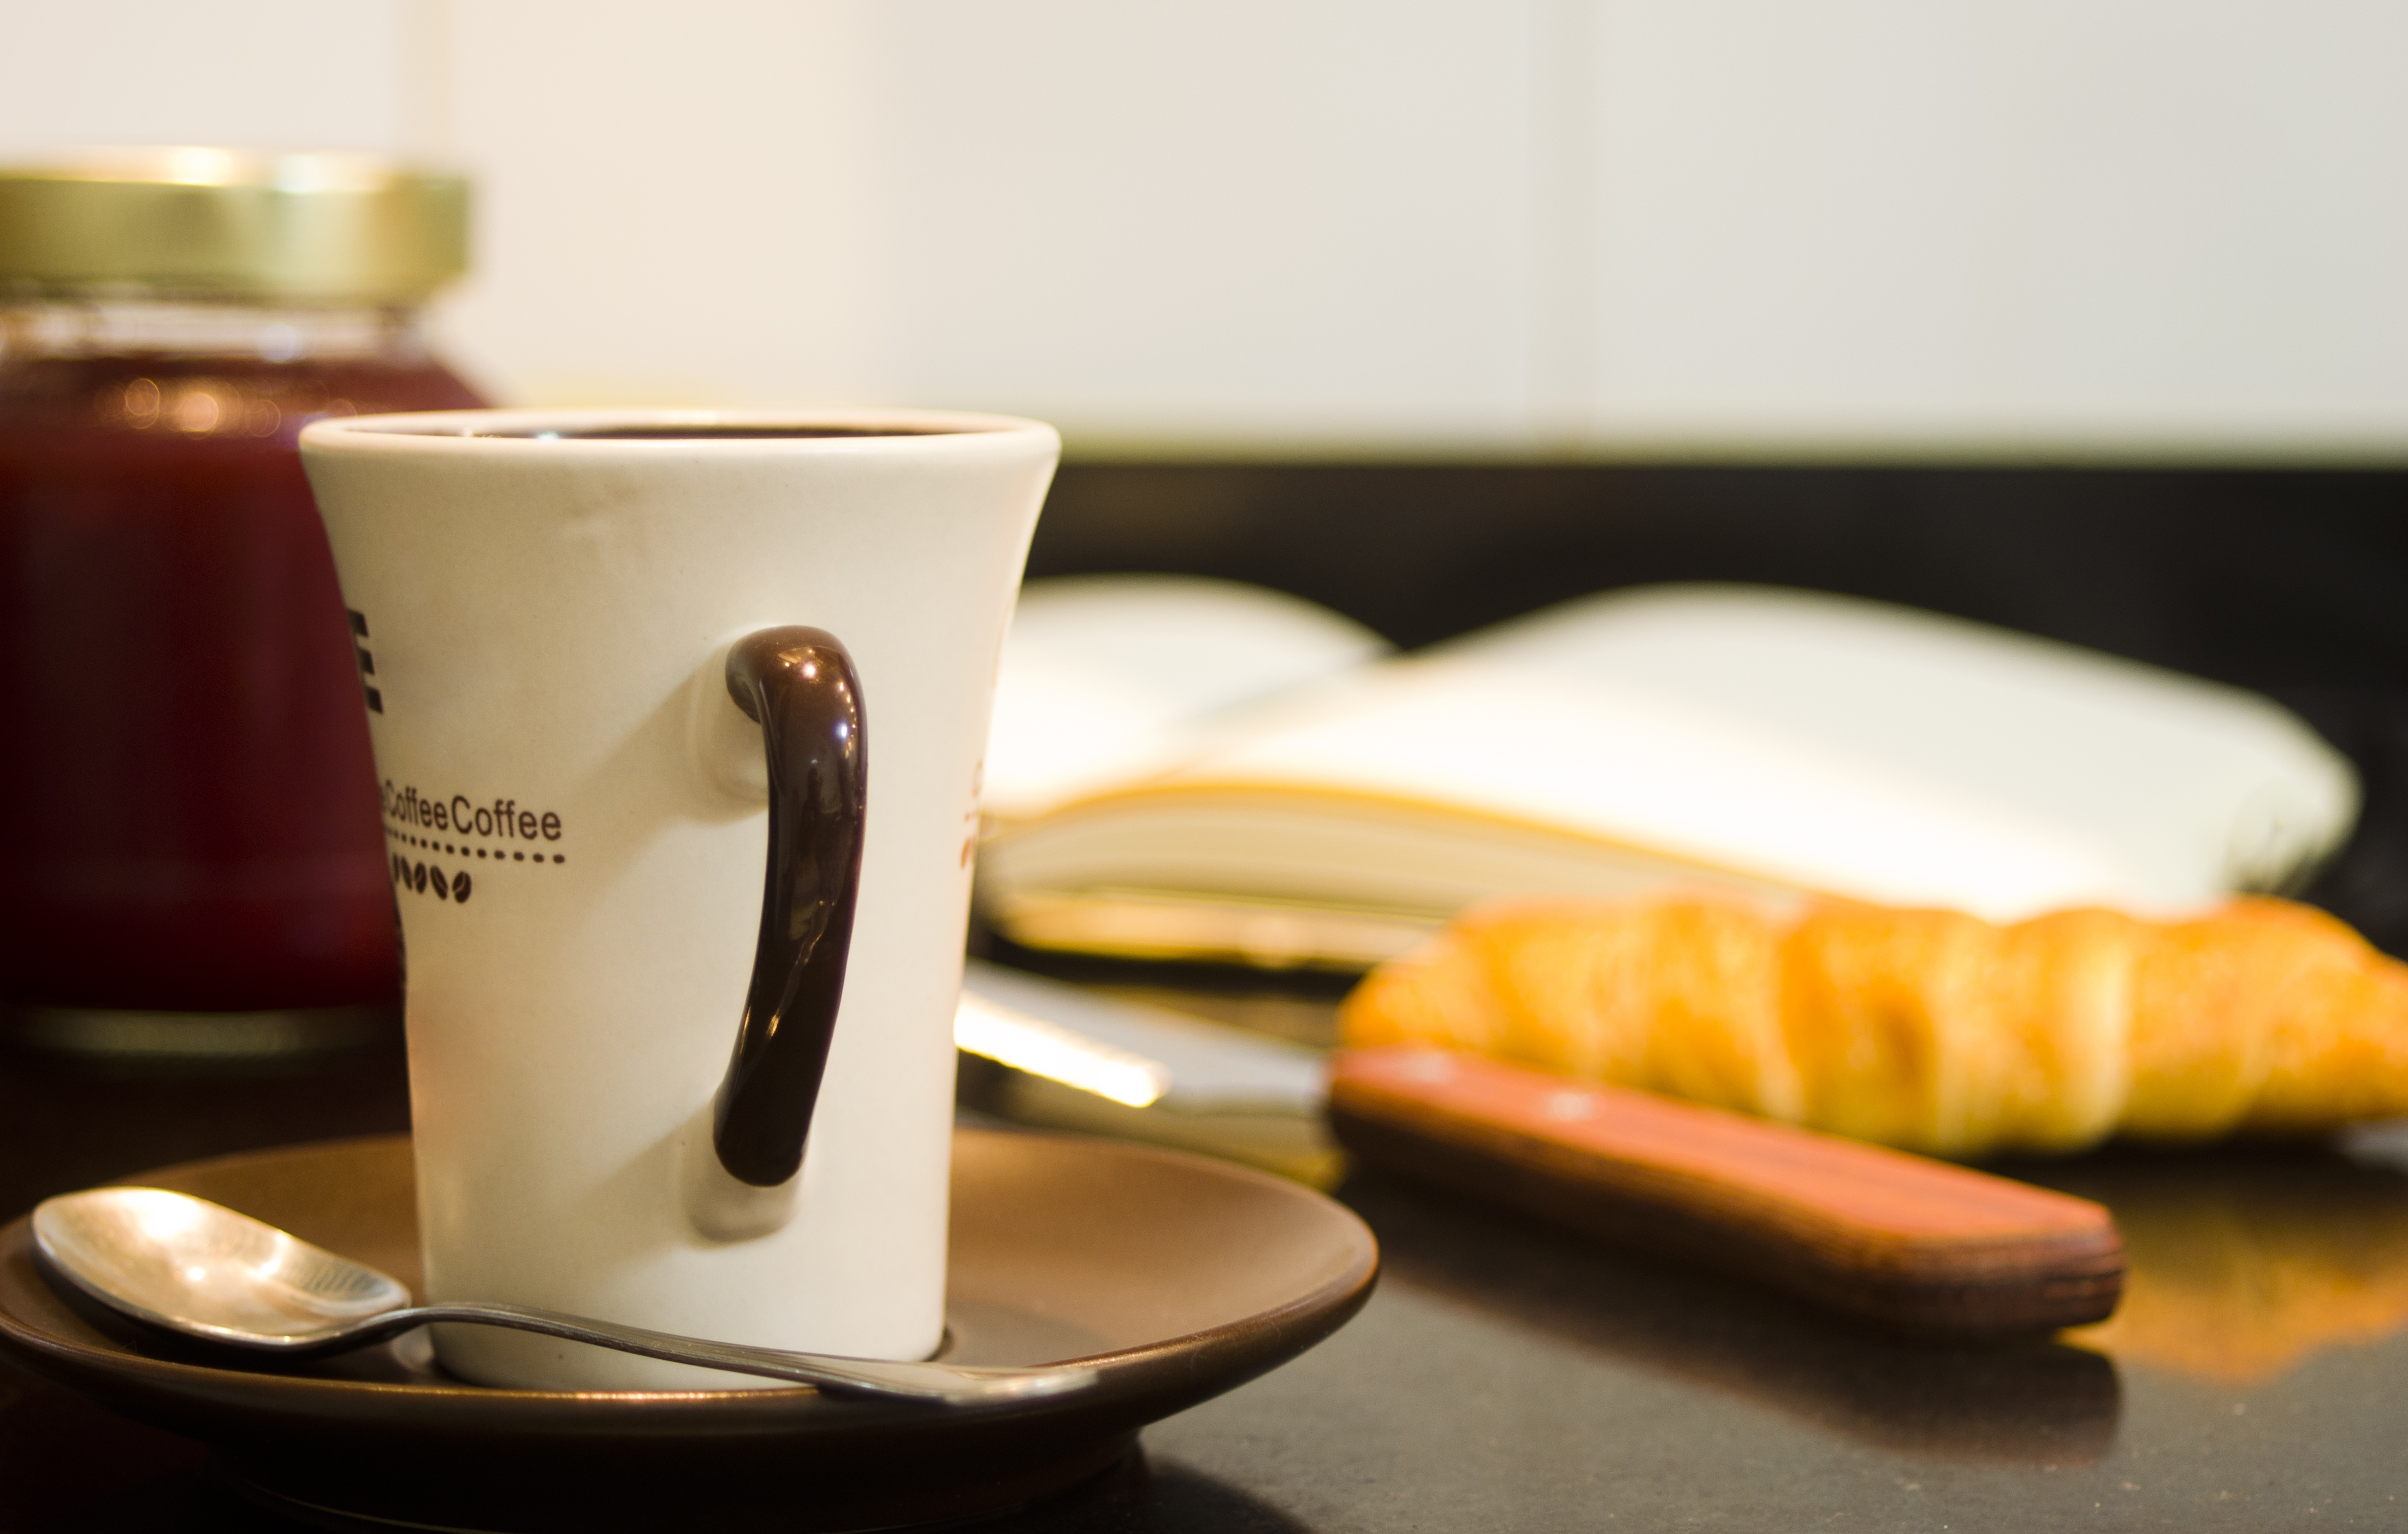
coffee, morning, cup, meal, food, drink, breakfast, healthy, nutrition, flavor, mornings